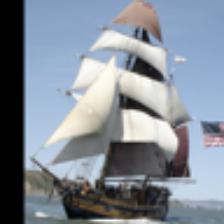
Label: NonHuman